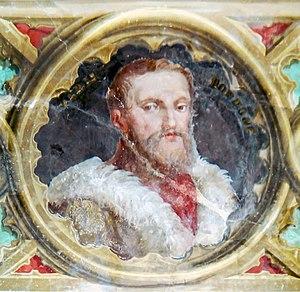
Paris Bordone ou Bordon est un peintre italien de l'école vénitienne.
Pietro Paoletti est un graveur et peintre italien.